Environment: real
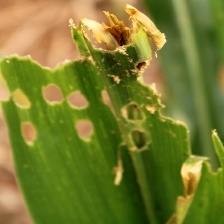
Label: fall_armyworm